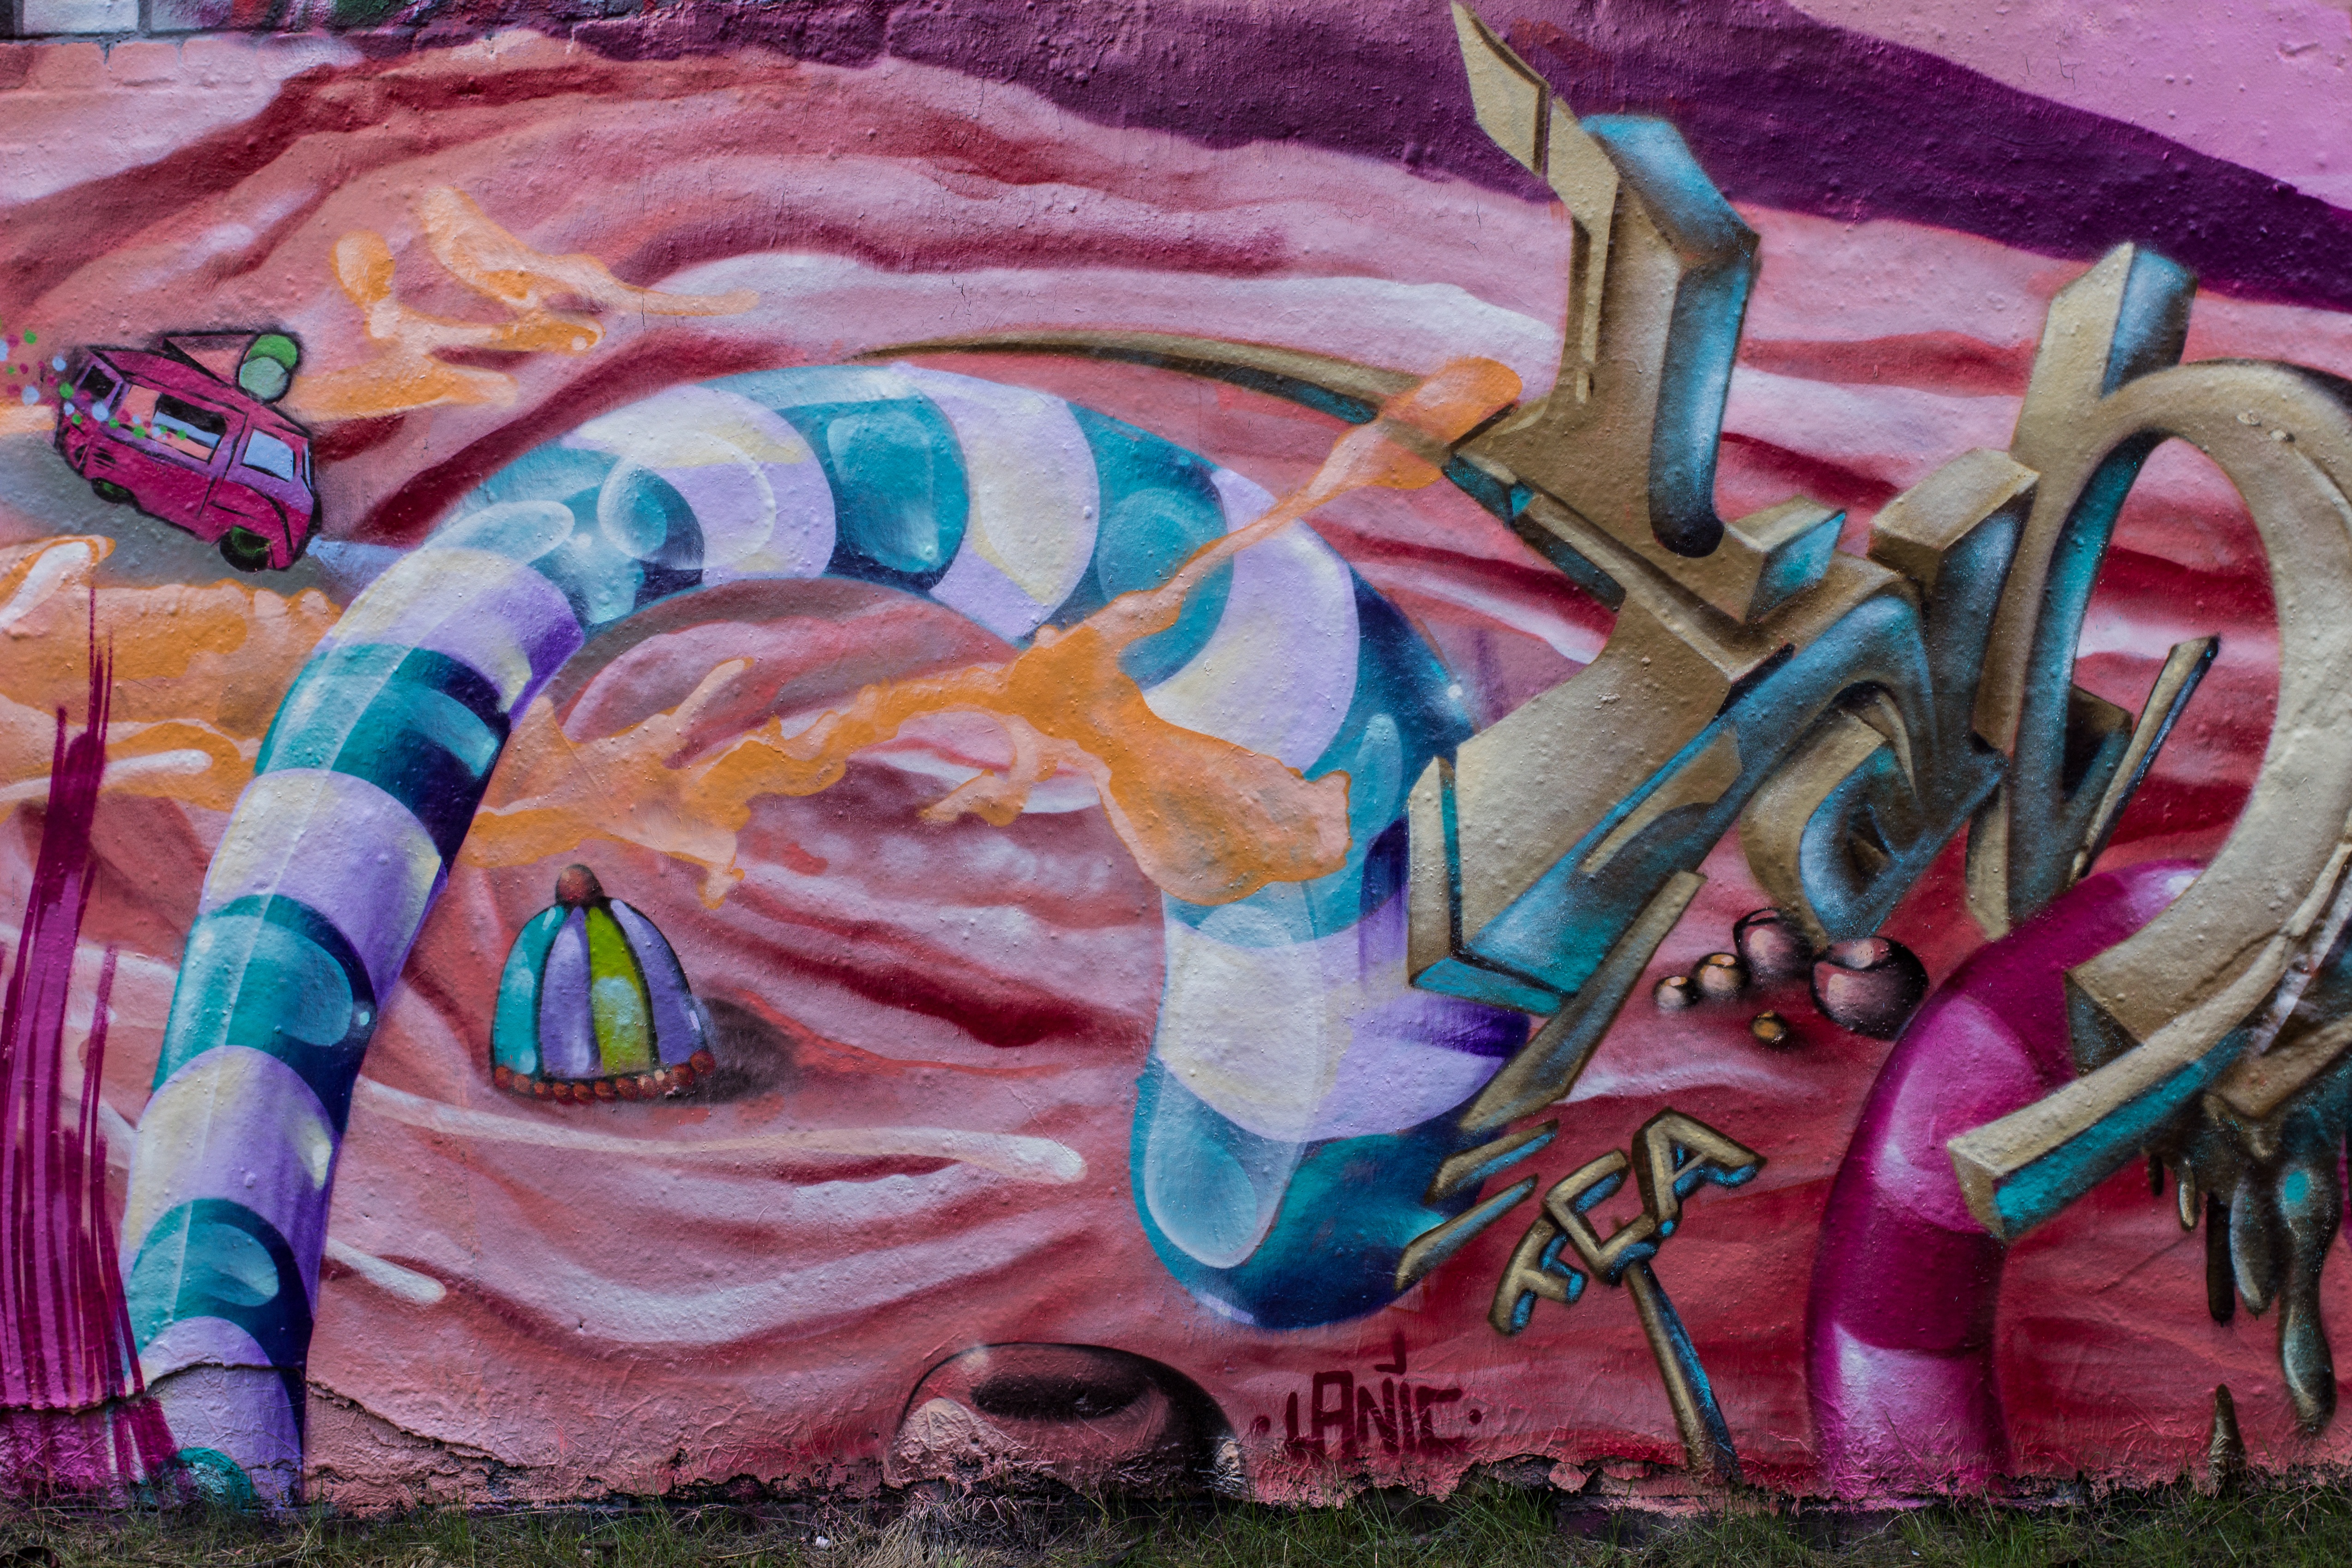
home, wall, youth, spray, color, black, colorful, pink, graffiti, painting, art, mural, masonry, stylish, graphically, sprayer